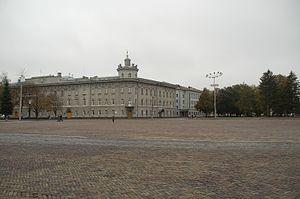
L’oblast de Tchernihiv ou oblast de Tchernigov est une subdivision administrative de l'Ukraine. Sa capitale est la ville de Tchernihiv ou Tchernigov.